Volodymyr Horbovy

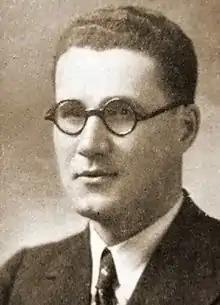
Volodymyr Horbovy

Volodymyr Horbovy (January 30, 1899 – May 21, 1984) was a Ukrainian politician during World War II. As a member of the Organization of Ukrainian Nationalists (OUN), he was one of the main drivers of the Declaration of Ukrainian Independence in 1941.